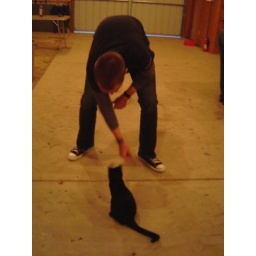
in the horse barn (kansas)